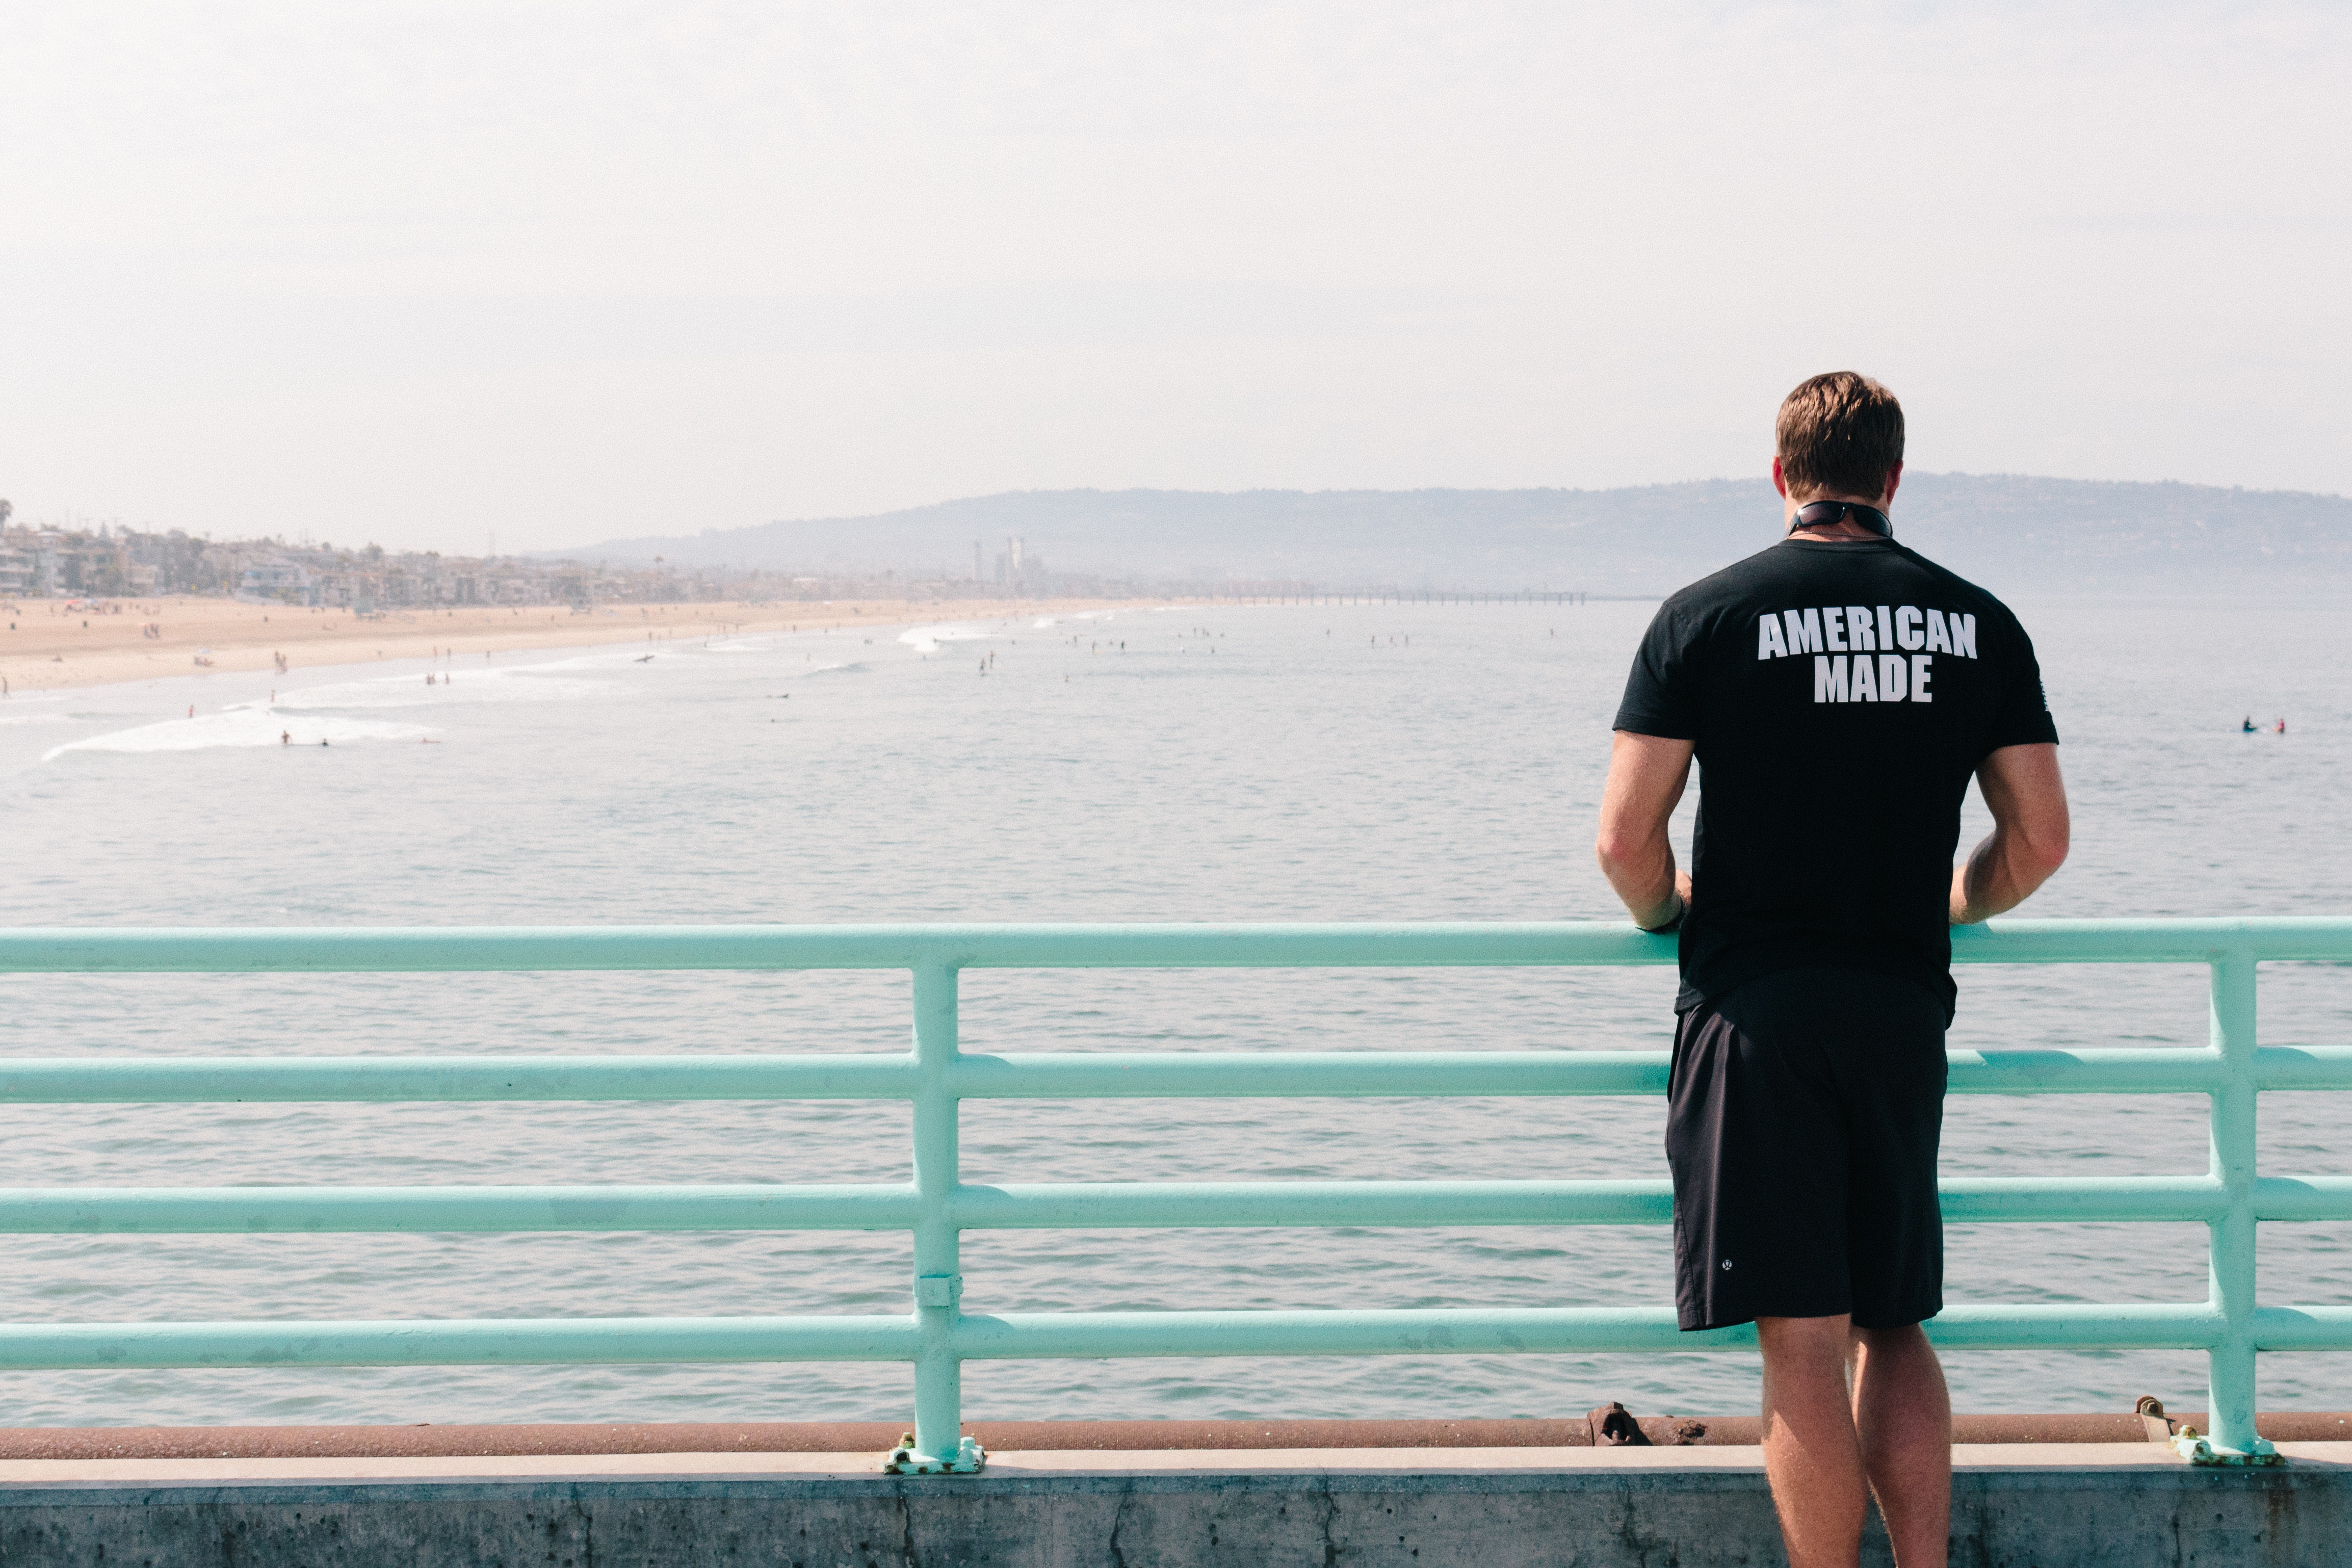
man, beach, sea, coast, ocean, vacation, jogging, endurance sports